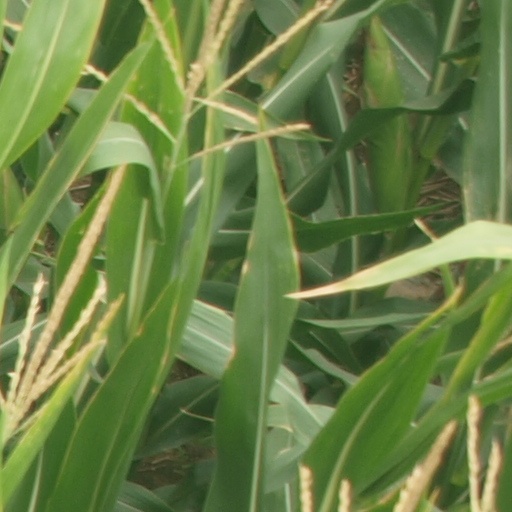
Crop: maize; corn